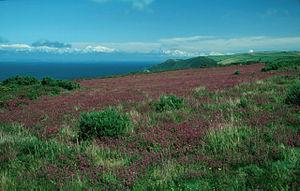
L'Exmoor est une région montagneuse de landes située au sud du canal de Bristol, dans le Sud-Ouest de l'Angleterre, entre le Devon et le Somerset. Il culmine à Dunkery Hill, à 519 mètres d'altitude. Il est couvert en grande partie par le parc national d'Exmoor.